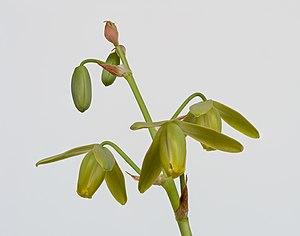
Les Asparagaceae sont une famille de plantes monocotylédones. Cette famille n'existe pas en classification classique de Cronquist qui inclut ces plantes dans les Liliacées. La classification phylogénétique a donc séparé cette famille des Liliacées et la rattache à l'ordre des Asparagales. L'Angiosperm Phylogeny Group a modifié encore sensiblement le classement.